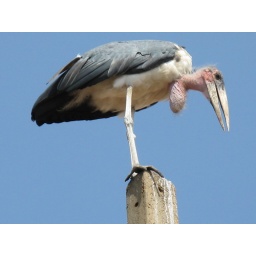
Marabu stalk. They are huge, about 4ft high. This was on a telephone pole in Jinji.